Watazumi Shrine

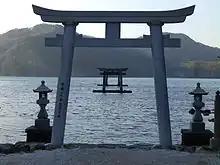
Torii facing the sea

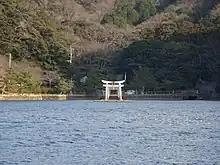
Torii seen from the sea side

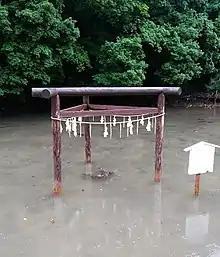
Three pillar torii in the pond

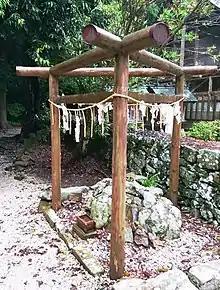
Three-pillar torii gate next to the shrine

It has a famous row of five torii in a row with two in the ocean similar to Itsukushima Shrine. In 2020 it was damaged by a typhoon and Ghost of Tsushima fans helped raise money to repair it.